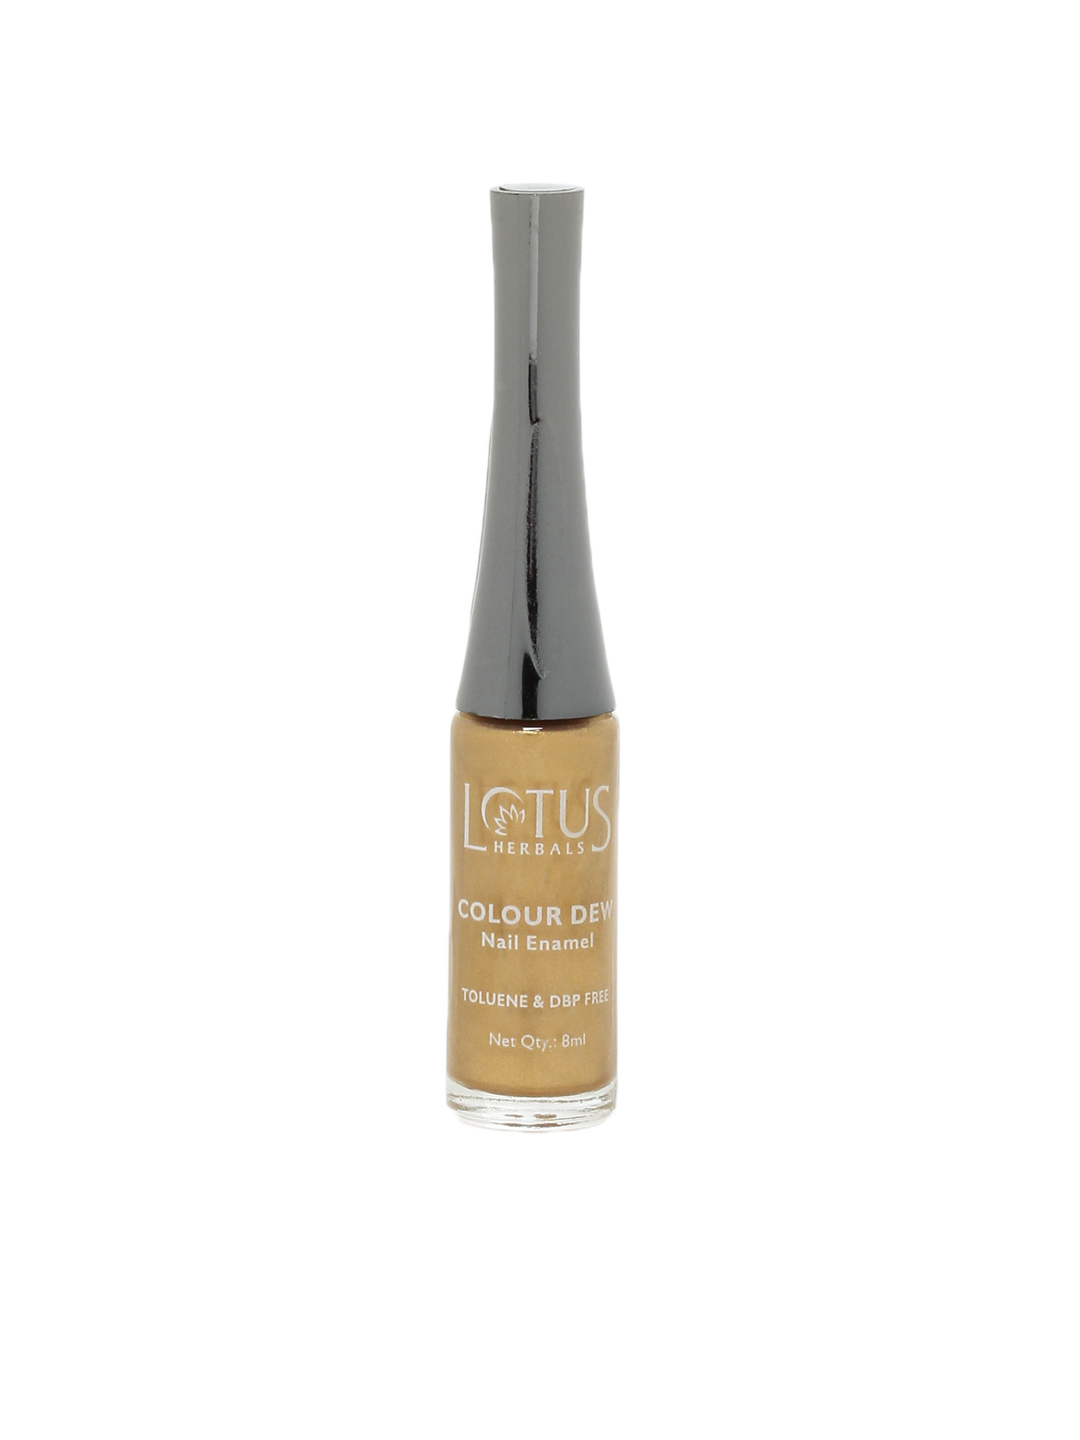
Lotus Herbals Gold Mist Nail Polish 972
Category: Personal Care / Nails / Nail Polish
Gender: Women
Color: Gold
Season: Spring 2017
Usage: Casual